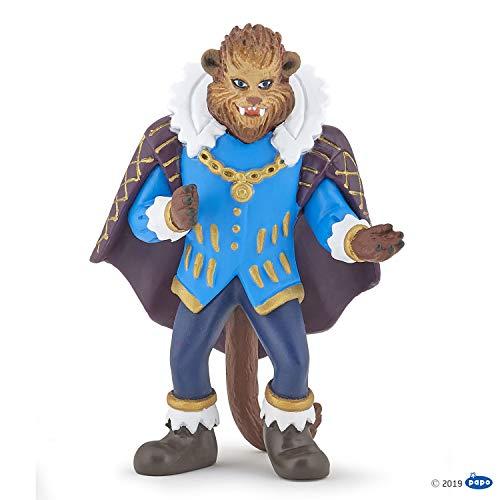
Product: Papo "The Beast
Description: Great Condition.
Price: $8.99
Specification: ProductDimensions:3.3x2.6x4.4inches|ItemWeight:0.48ounces|ShippingWeight:2.72ounces(Viewshippingratesandpolicies)|ASIN:B07NJRMH7M|Itemmodelnumber:39152|Manufacturerrecommendedage:3yearsandup